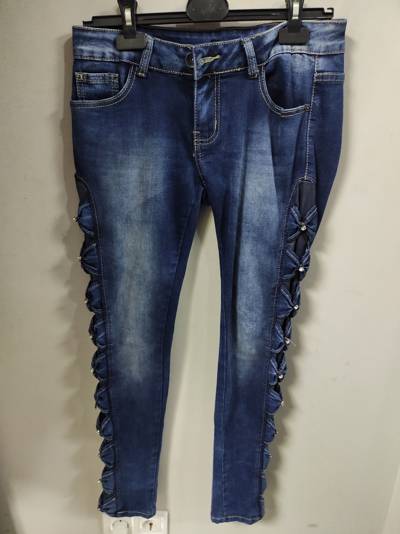
Waste category: clothes